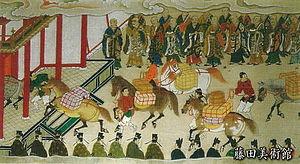
Le terme « trésor national » est utilisé au Japon depuis 1897 pour désigner les biens les plus précieux du patrimoine culturel du Japon
La Biographie illustrée de Xuanzang, parfois titrée Rouleaux illustrés des légendes de l’école Hossō, est un emaki datant de la fin de l’époque de Kamakura, au début du XIVᵉ siècle.